Bantustan

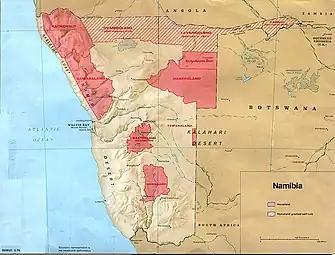
Map of the black homelands in Namibia as of 1978

In the 1960s, South Africa, which was administering South West Africa under a League of Nations mandate, came under increased international pressure regarding its minority white rule over the majority black population. The solution envisaged by South Africa—the Odendaal Plan—was to separate the white and the non-white population, grant self-government to the isolated black territories, and thus make whites the majority population in the vast remainder of the country. Moreover, it was envisaged that, by separating each ethnic group and confining people by law to their restricted areas, discrimination by race would automatically disappear. The inspiration for the Odendaal Plan came, in part, from South African anthropologists.